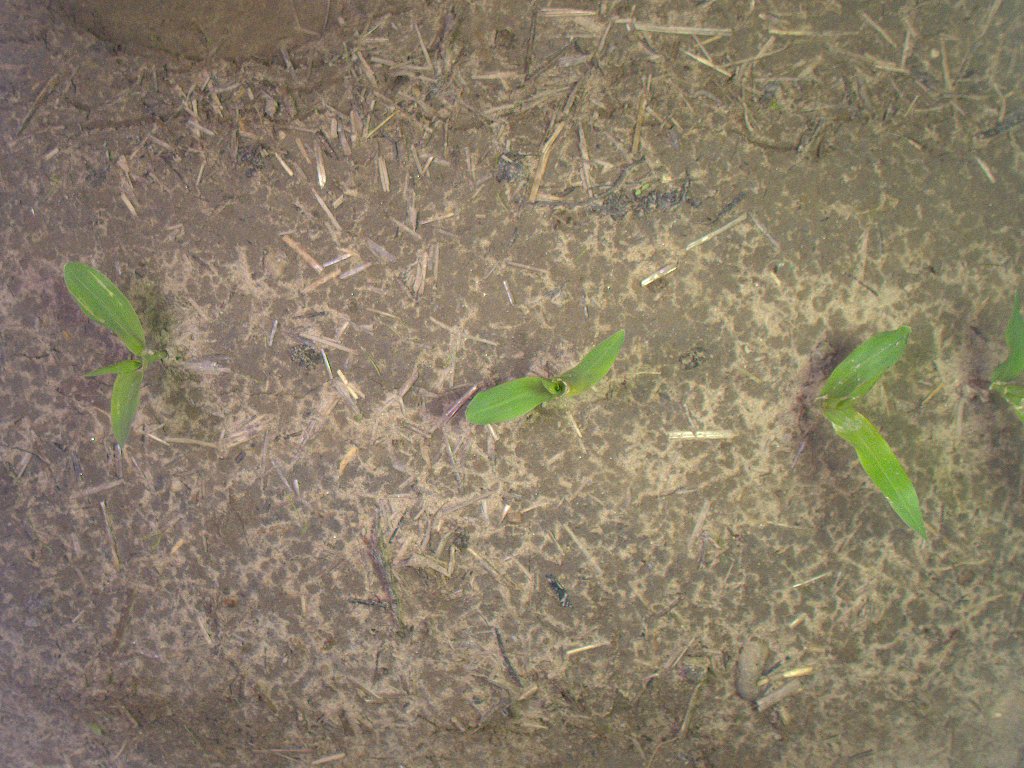
Crop: maize
Objects: maize, stem_maize, maize, stem_maize, maize, stem_maize, maize, stem_maize